Song Machine

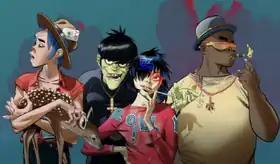
Gorillaz from left to right:2-D, Murdoc, Noodle, and Russel

"Song Machine" is mainly set in Gorillaz' haunted headquarters at Kong Studios, relocated to West London from its original location in West Sussex. In "Song Machine", Kong Studios contains various portals that can teleport Gorillaz to various locations across the world. The characters will sometimes refer to these portals as a Phantom Tollbooth, in reference to the 1970 film and 1961 book of the same name. More often than not, these portals are used to gather guests for "Song Machine", but have been used for other purposes as well. In "Aries", the band are transported through the portal to the North African country of Morocco for a race. This version of Kong Studios, like the previous incarnation, is subject to paranormal activity, the most prominent example being The Pink Phantom from the episode of the same name. This version of Kong Studios is based on Gorillaz' recording studio at Studio 13, which was created in 1998 by Damon Albarn for he and Gorillaz co-creator Jamie Hewlett to produce their material. Studio 13 was originally going to be a part of the main setting of Gorillaz during "Humanz", where Gorillaz were going to record material in a fictional replica of Studio 13 that was set next to it called Studio 14.